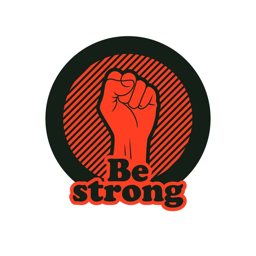
a clenched fist held high in protest , vector illustration .